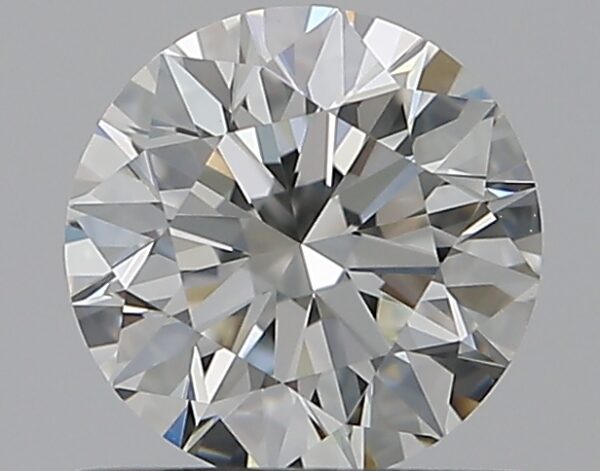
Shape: round
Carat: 0.65
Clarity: VS1
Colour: I
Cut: EX
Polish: EX
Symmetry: EX
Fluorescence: M
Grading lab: GIA
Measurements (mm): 5.49 x 5.52 x 3.46